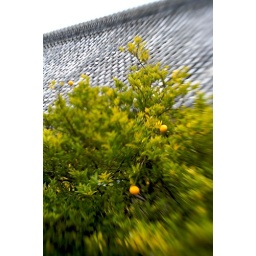
A fruit tree inside the walls of Himeji Castle in Himeji, Japan